2019 Washington Nationals season

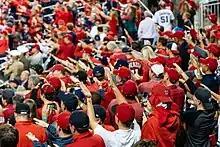
Fan clapping their arms together as "daddy shark"

Reserve outfielder Gerardo Parra, signed by the Nationals to a major league deal in May, changed his walkup music on June 19 in an attempt to break out of a batting slump. Parra opted for Pinkfong's "Baby Shark", a children's song that was a favorite of his 2-year-old daughter Aaliyah. After hitting a home run on his first day walking up to "Baby Shark", Parra decided to stick with the children's song. Although not an everyday player for the Nationals, Parra's walkup routine became an event at Nationals Park, with thousands of fans snapping their arms like the jaws of a shark in time with the music, as well as in the dugout, with Nationals players clapping their forefinger and thumb together as "baby shark" to celebrate a single, their hands together as "mommy shark" for a double, and their arms together as "daddy shark" for a triple or home run. On July 23, the Nationals added a jumbotron animation showing three Parra figures clapping along with the song to accentuate his walkup music. Parra and several other Nationals players also introduced a home run tradition in the dugout, forming a human tunnel and clapping in time as the home run hitter ran down the tunnel and performed a short impromptu dance routine. Local and national sports media picked up on Parra's contributions to clubhouse chemistry and a positive atmosphere at Nationals Park after the team's early-season struggles, with NBC Sports describing "Baby Shark" as "a rallying call" for the Nationals.